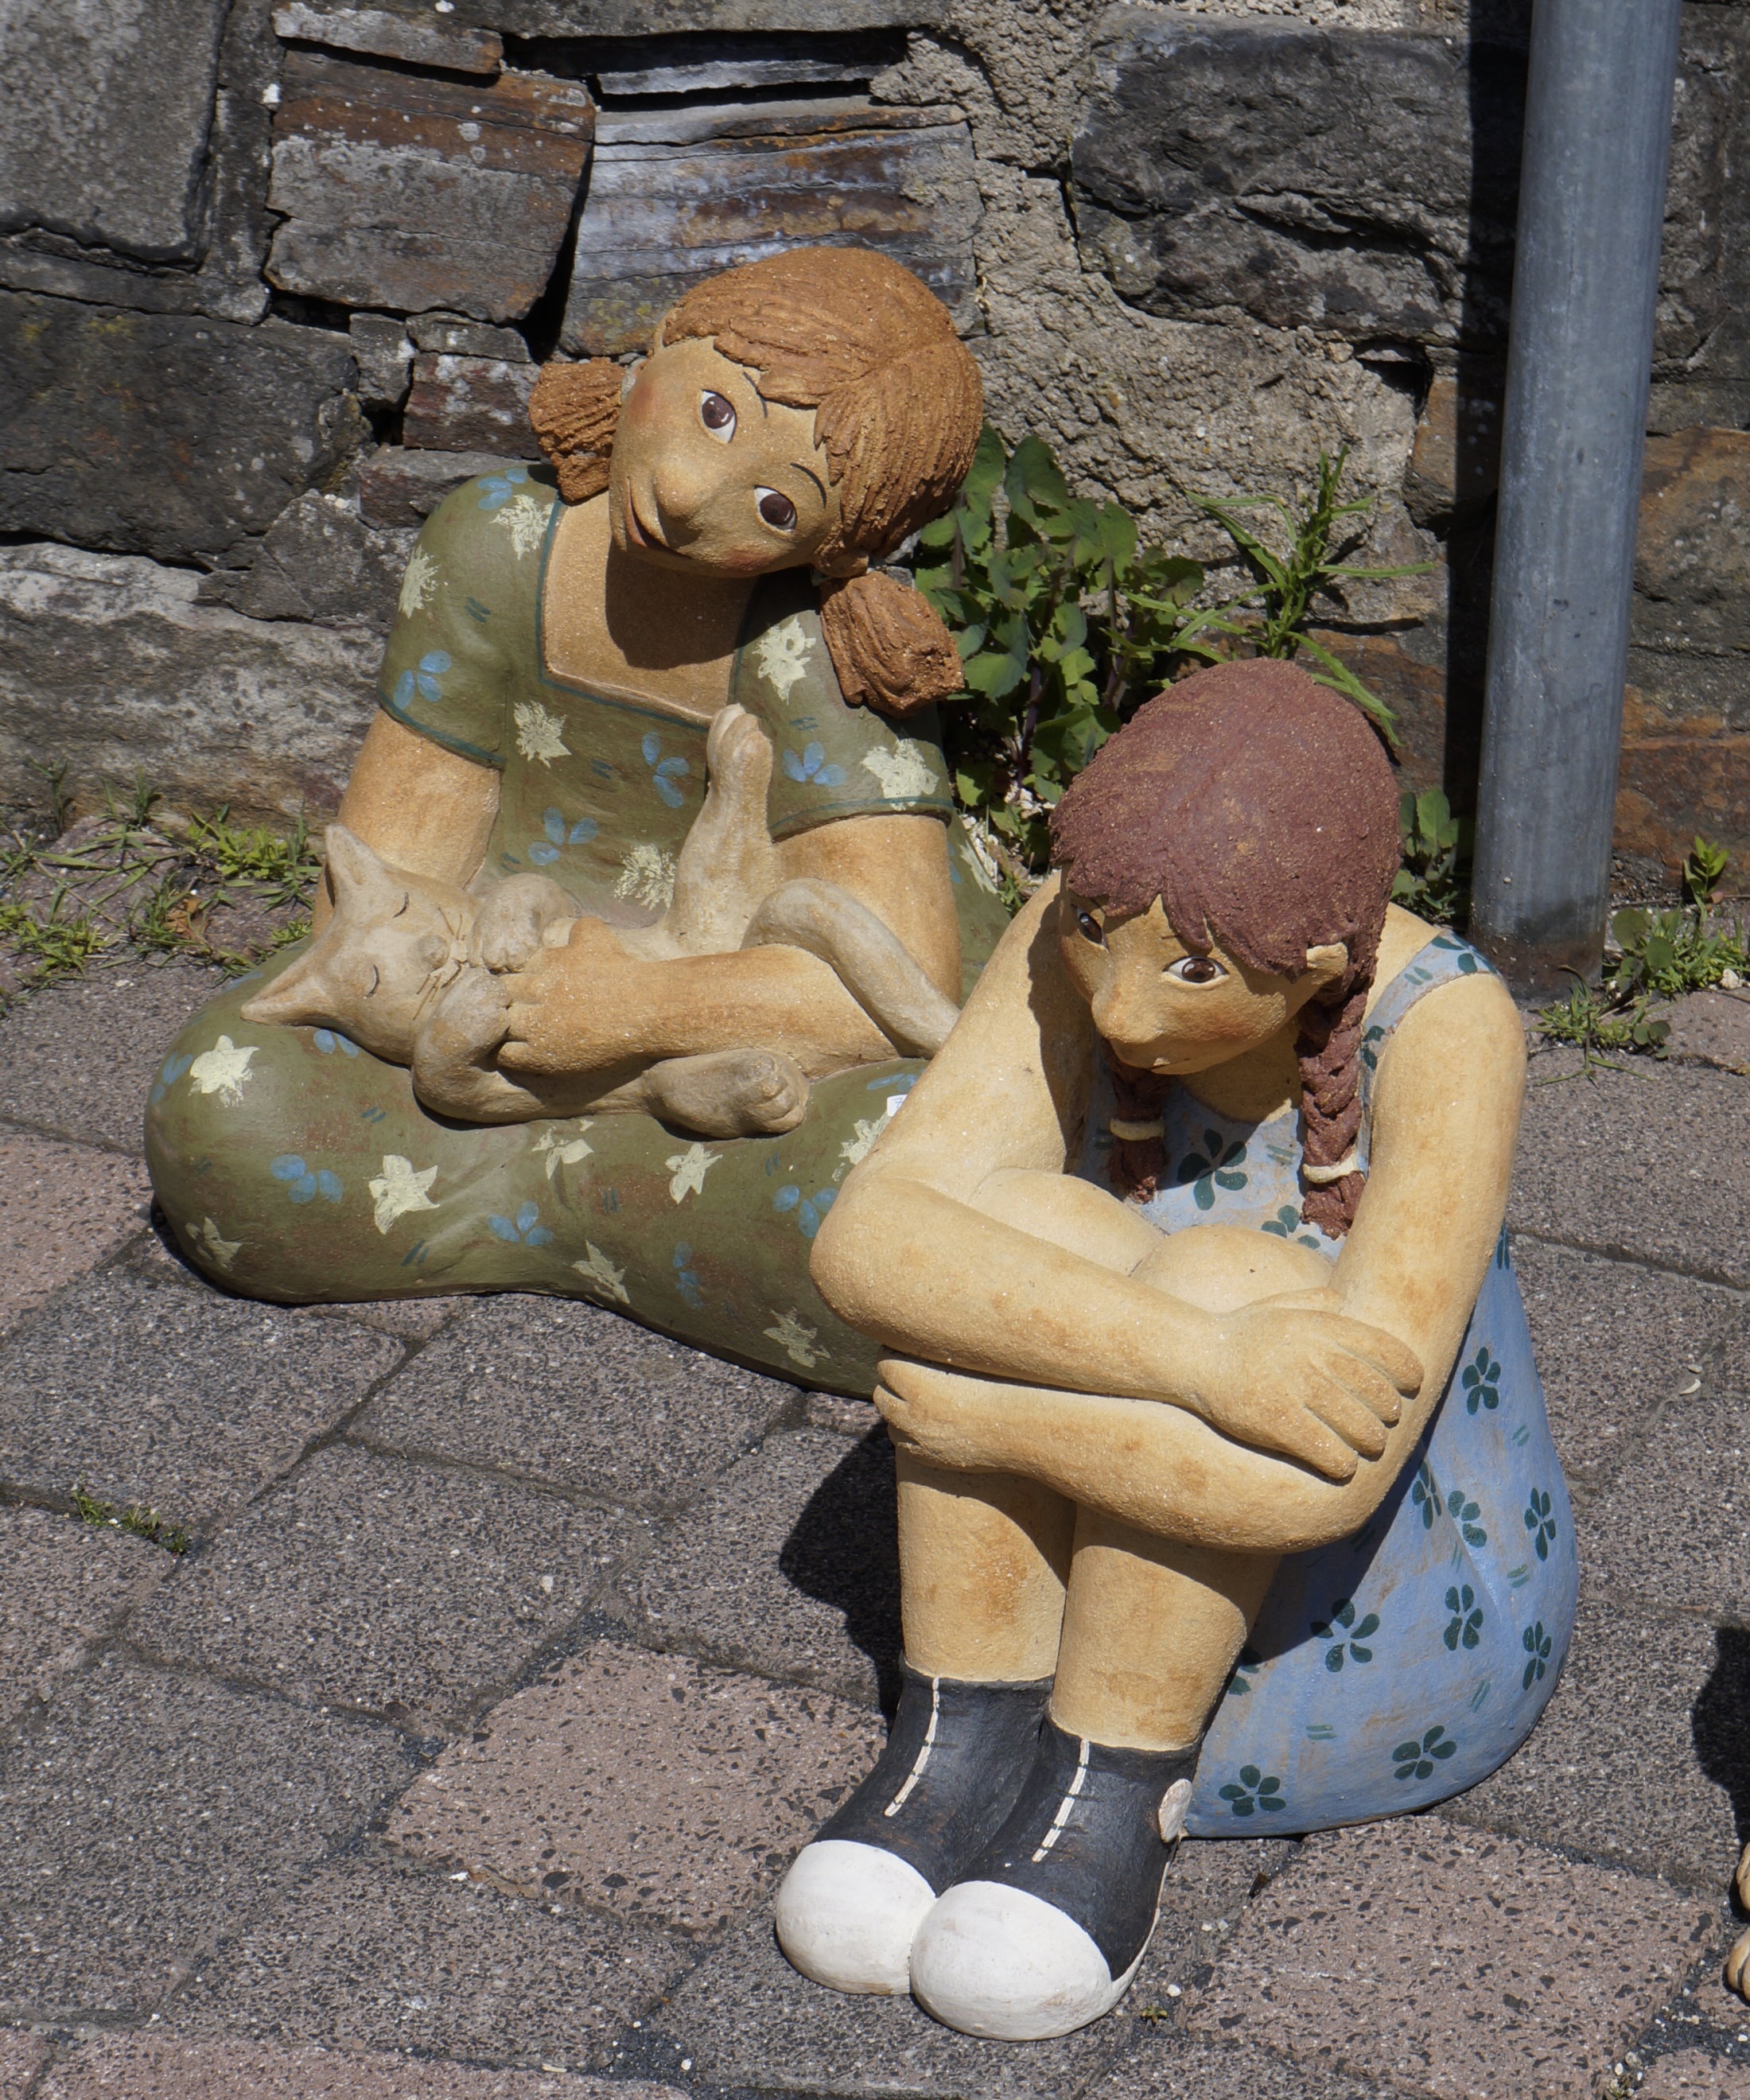
monument, statue, sitting, ceramic, child, toy, sculpture, art, sound, figures, mythology, human positions